Arvon Block

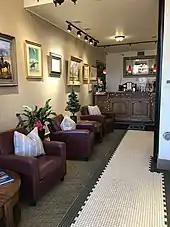
Lobby of the renovated Hotel Arvon, 2019

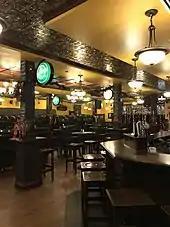
The Celtic Cowboy Pub and Restaurant, 2019

The Arvon Block was sold in October 2012 as plans moved ahead for its renovation. The Zellman estate sold the structure to a consortium of five individuals: Hafer; Mac Smith, a local attorney; Dr. Peter Jennings, a local veterinarian; Wayne Thares (owner of the local restaurant Taco John's and of a local Pepsi-Cola bottling operation); and Channing Hartelius (a local attorney). The five investors planned to turn the Arvon Block into a boutique hotel, with a , Irish-themed bar on the first floor. The bar, to be owned by Thares and Hartelius, would be a franchise of The Irish Pub Co., a company which specialized in building Irish-themed bars. "The Celtic Cowboy," one of Robert Vaughn's nicknames, was chosen as the name of the pub. The investors agreed to spend $3.5 million to renovate the building and build the hotel and pub. About 25 percent of the cost would be paid for with historic and other tax credits. Work on the project was expected to begin in January 2013 and be complete by early summer 2013. Days later, the "Great Falls Tribune" reported that the owners of the Glacier State Electric building at 112 First Avenue South (next door to the west of the Arvon Block) had also received a Technical Assistance Grant and a renovation feasibility study was being conducted.